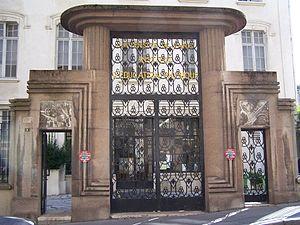
Paul-André Chailley-Bert est un médecin parisien, professeur d'université et président du Paris université club, connu pour son investissement dans la formation des enseignants d'éducation physique et la médecine sportive. Ses engagements patriotiques à l'occasion de la première puis de la seconde guerre mondiale sont moins médiatisés.
La rue Lacretelle est une voie située dans le quartier Saint-Lambert du 15ᵉ arrondissement de Paris, en France.